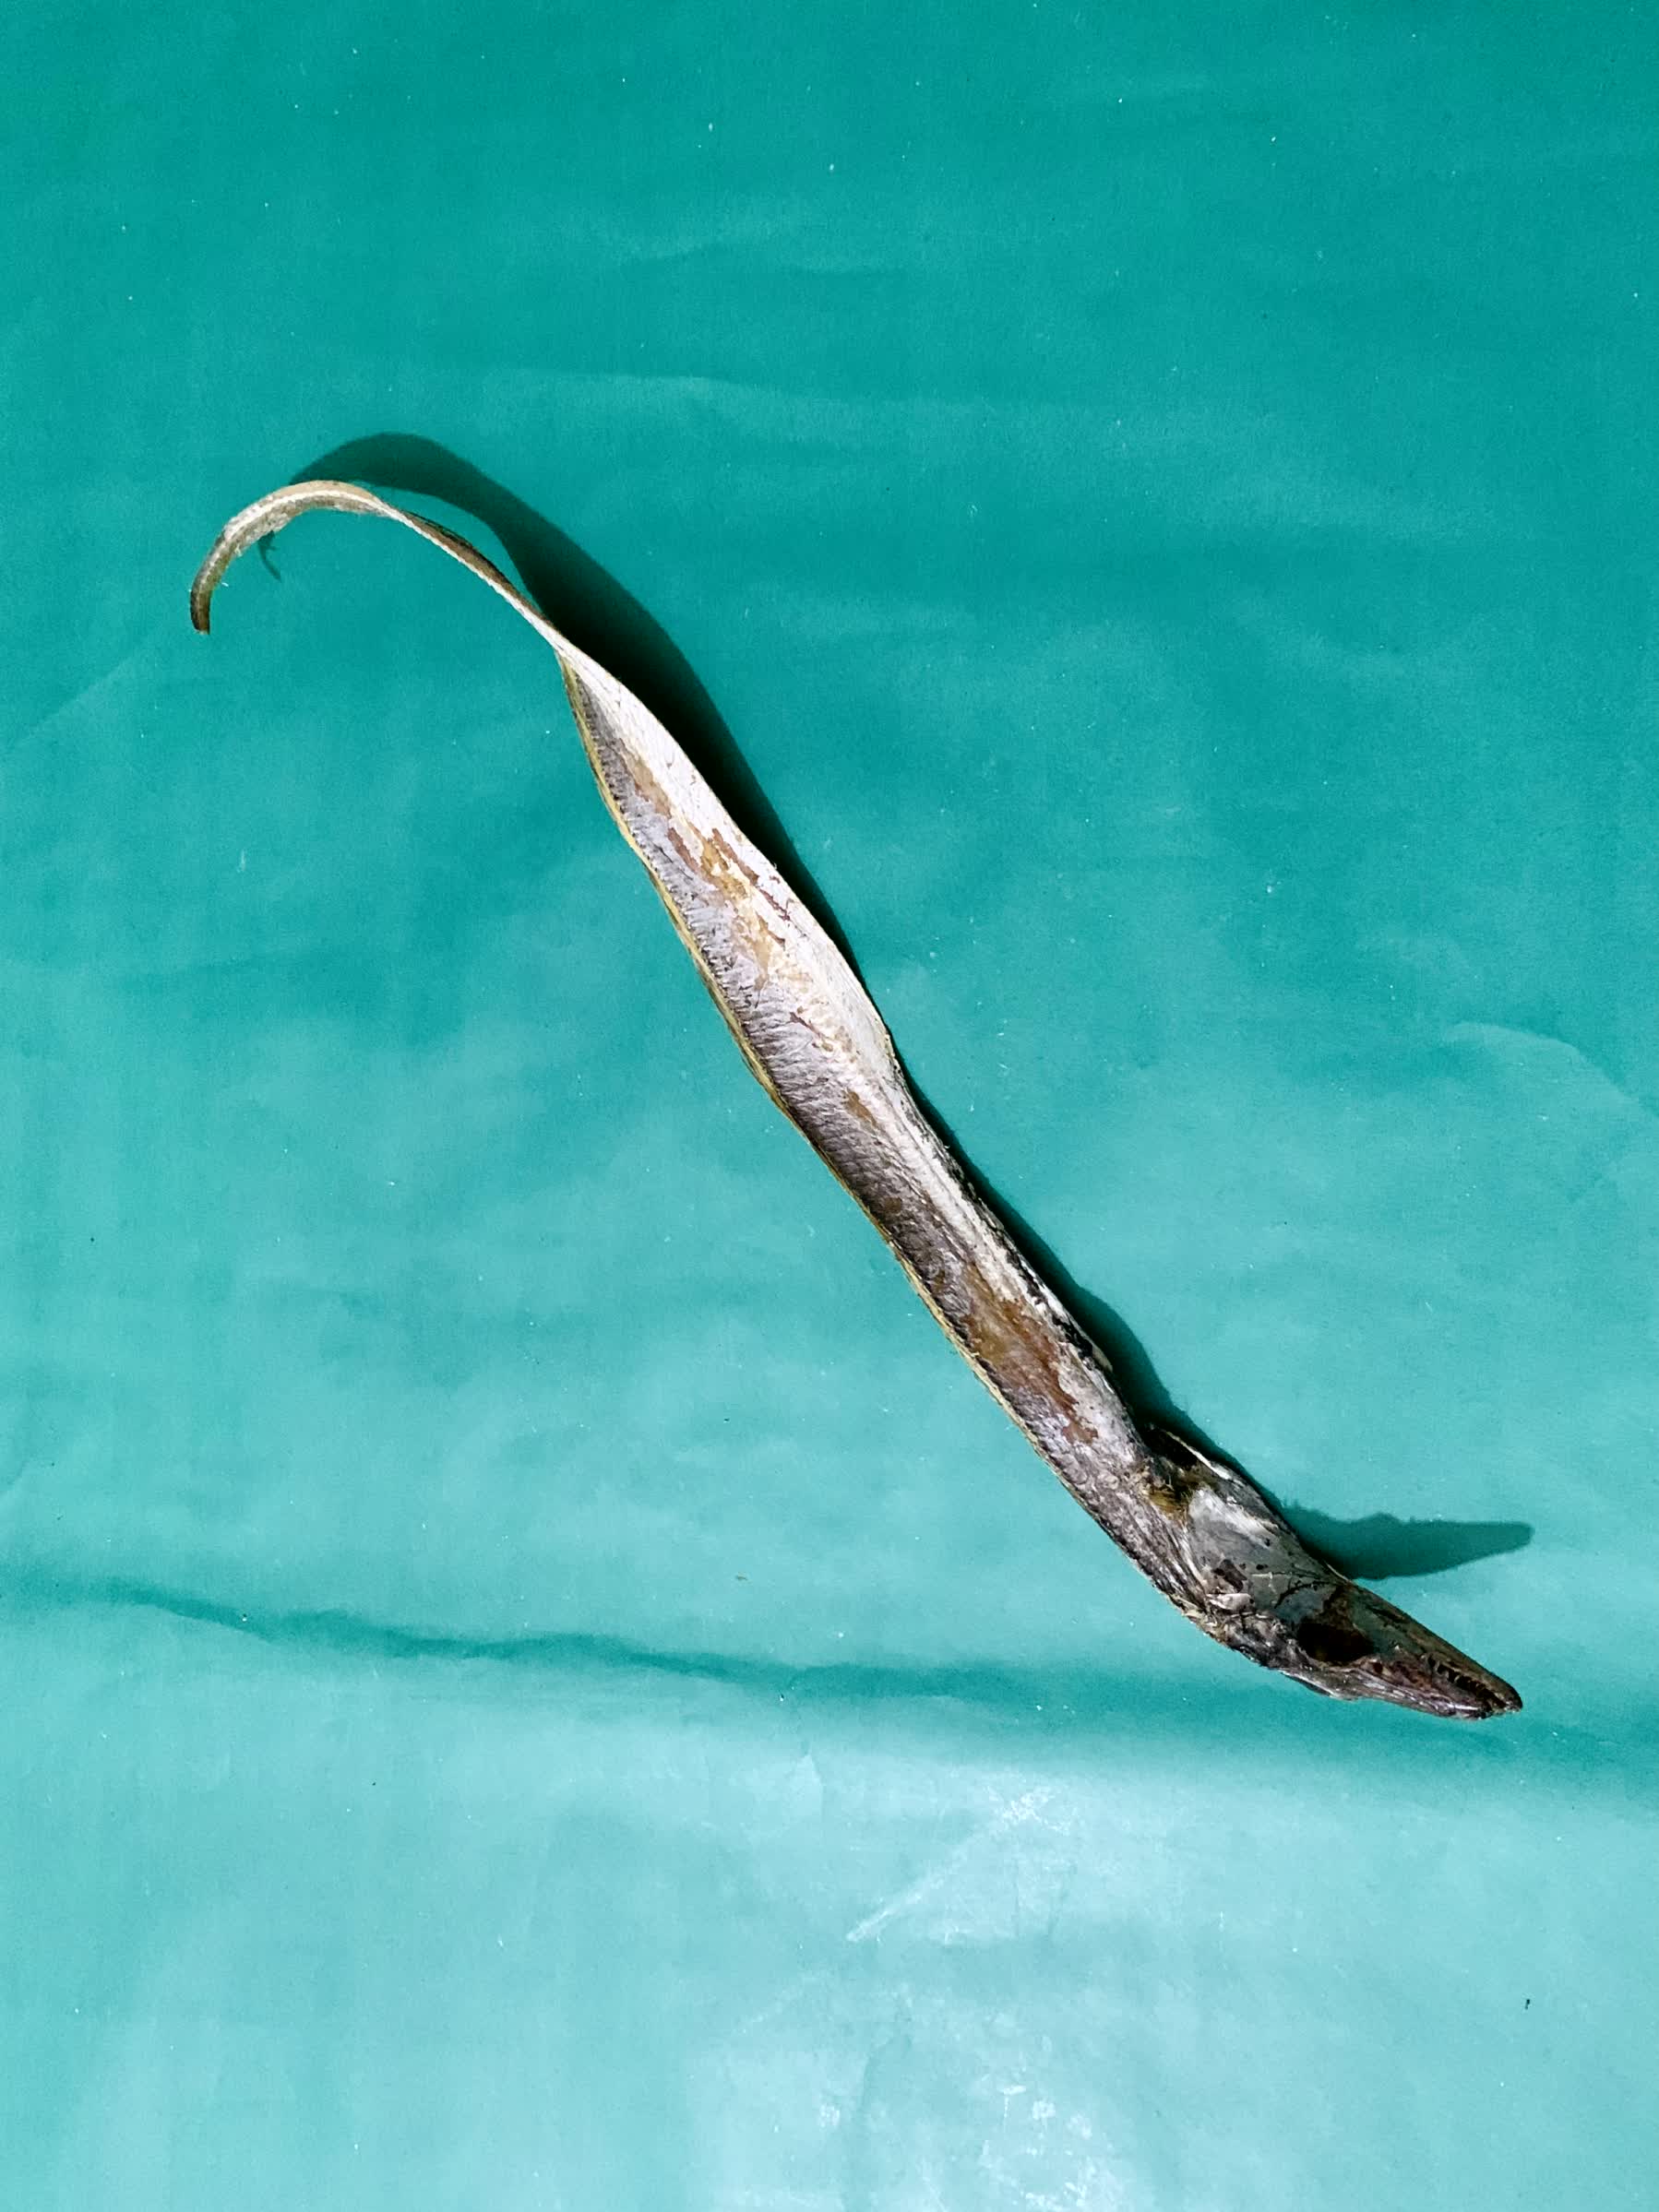
Species: Churi